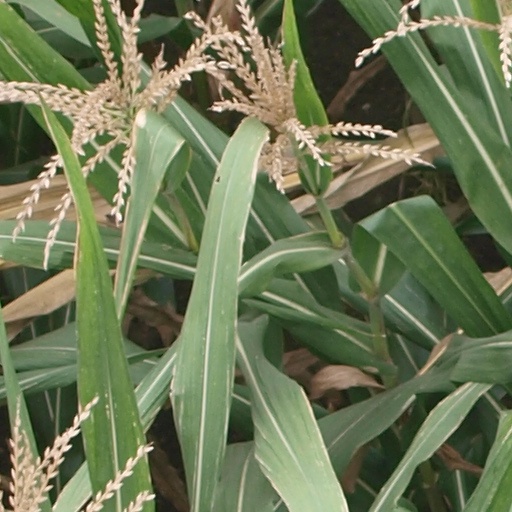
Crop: maize; corn